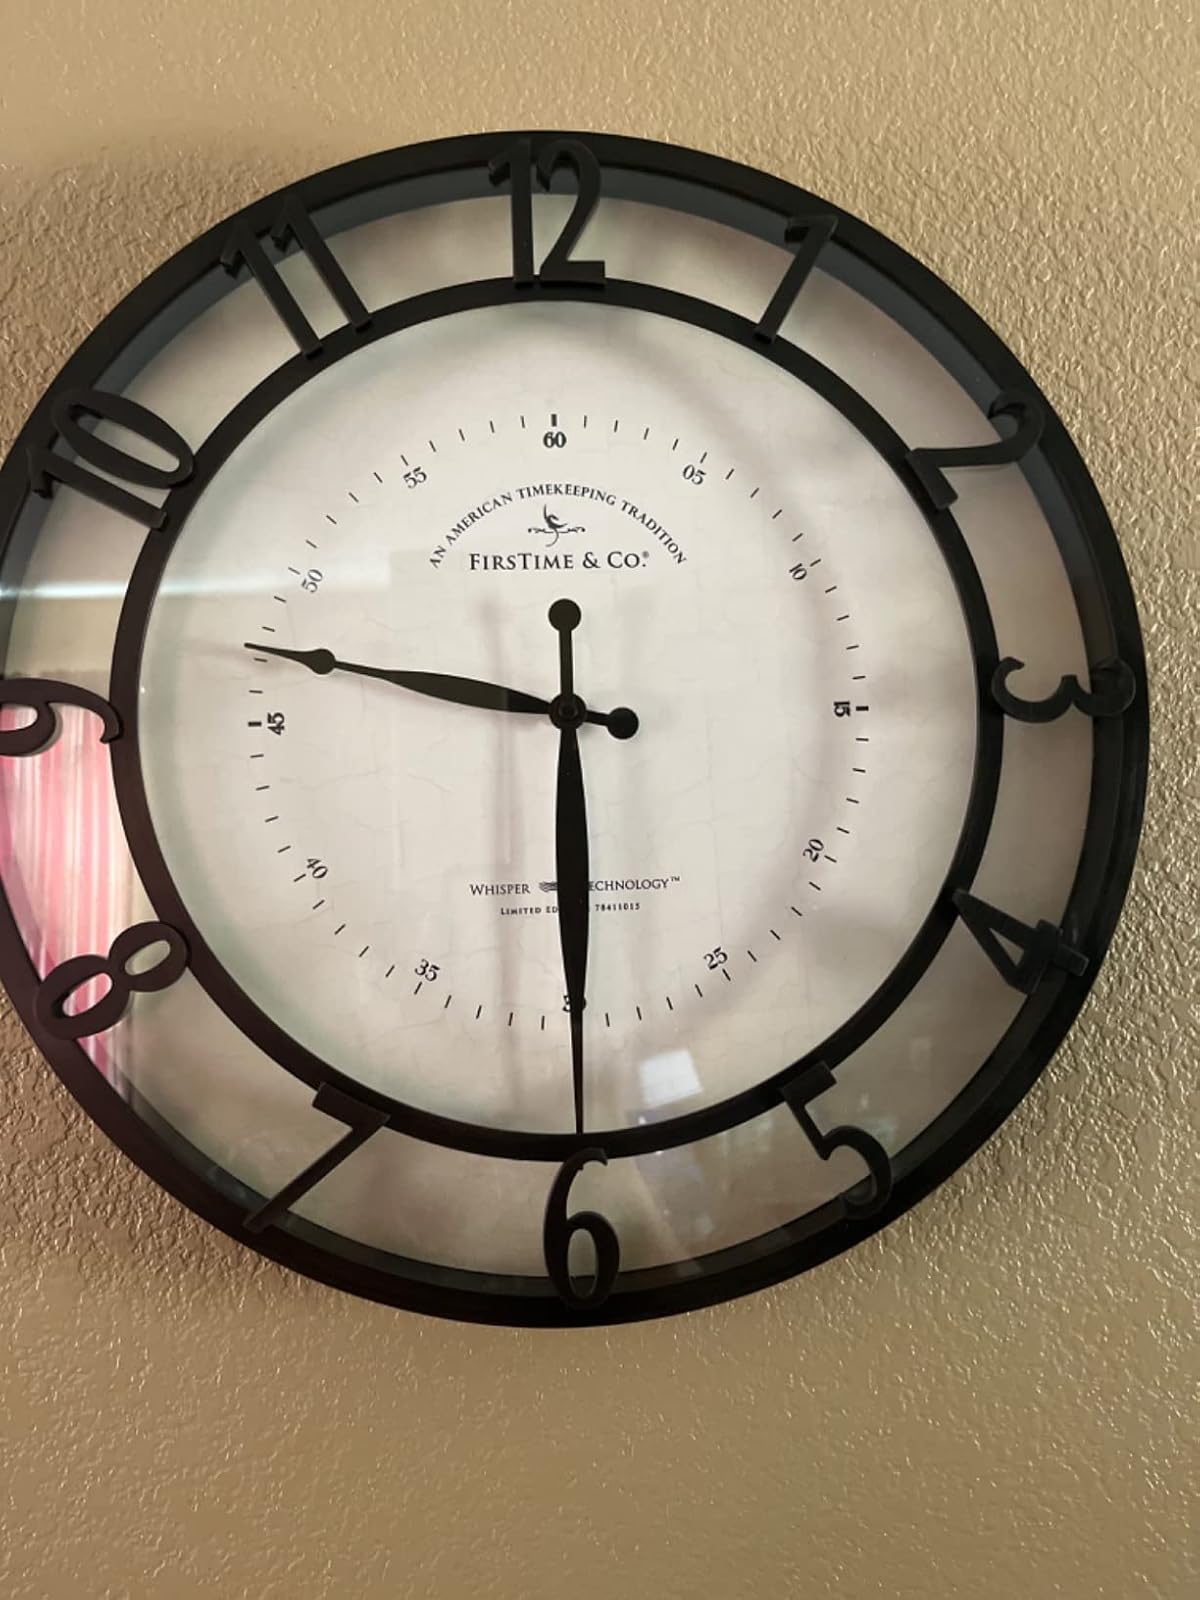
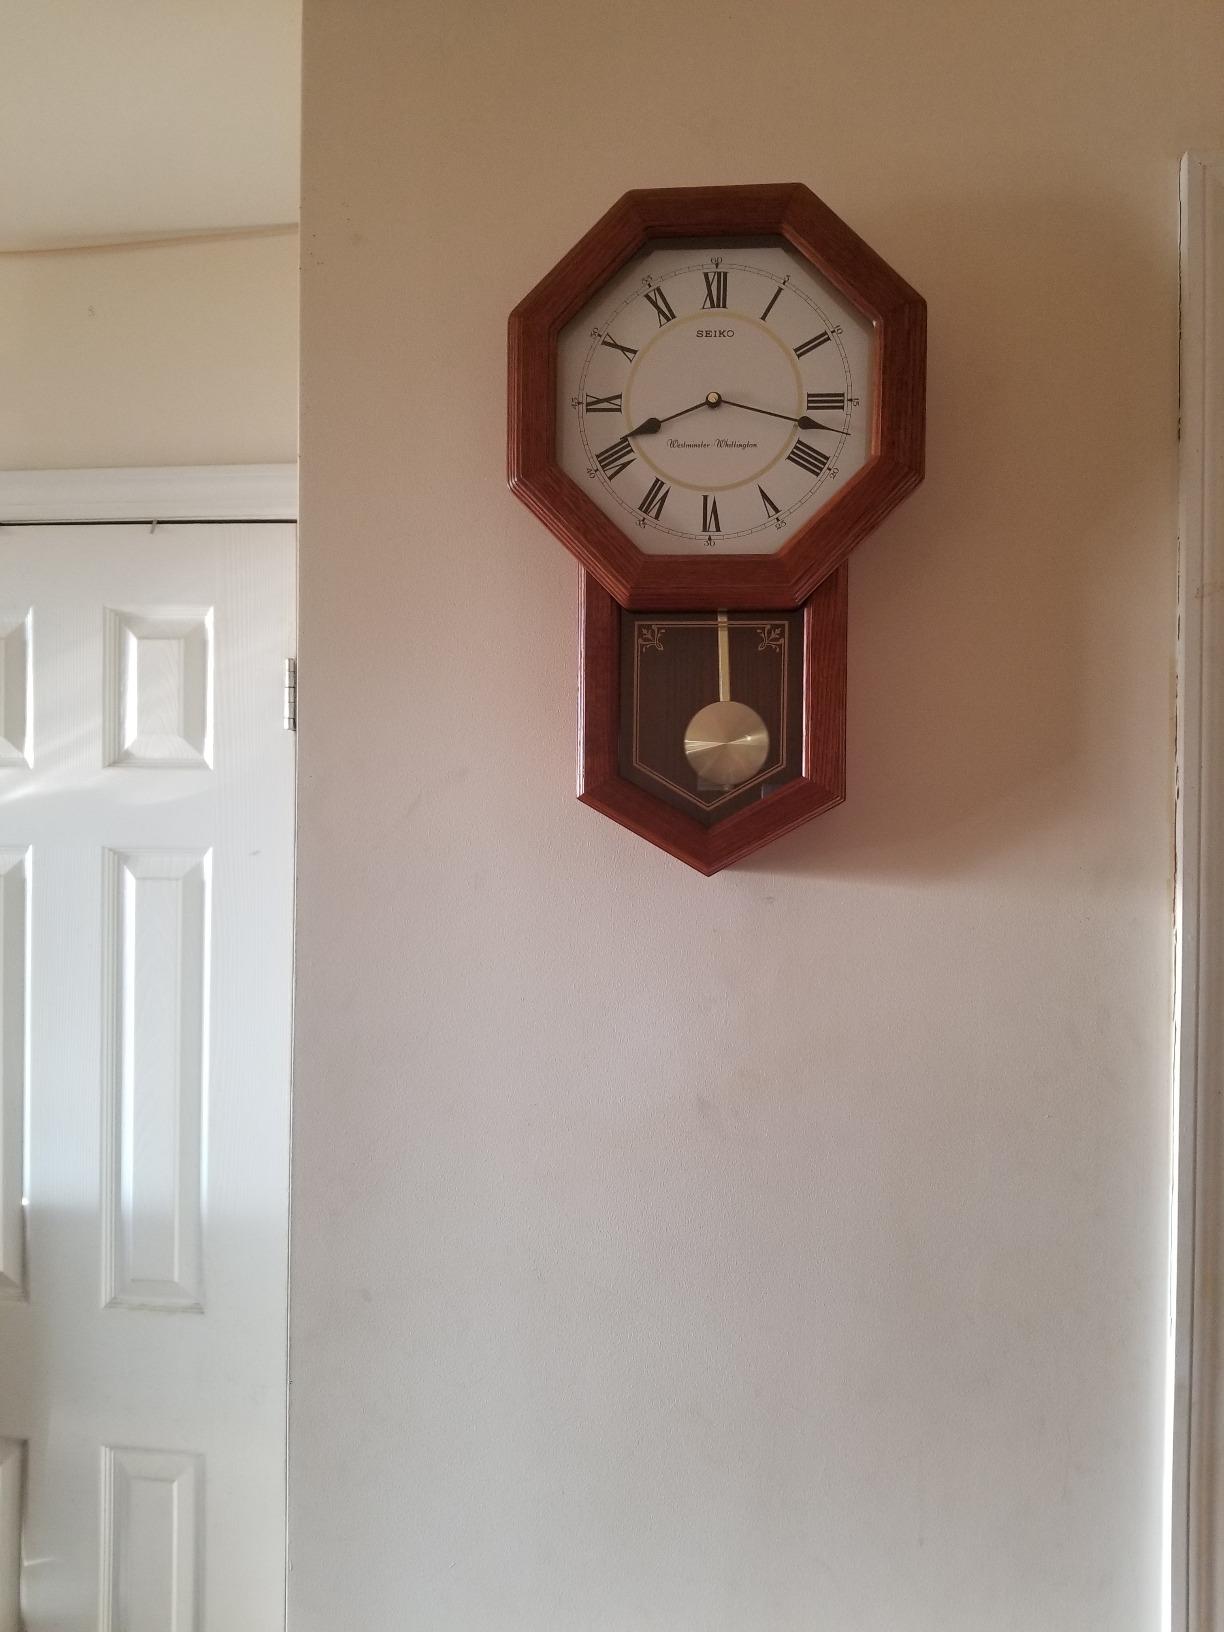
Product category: clock
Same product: no